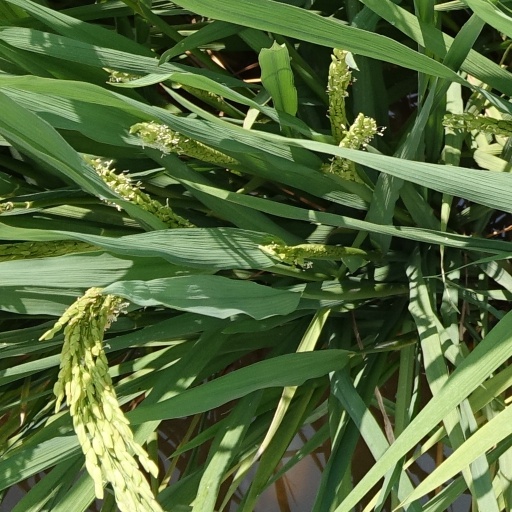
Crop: rice